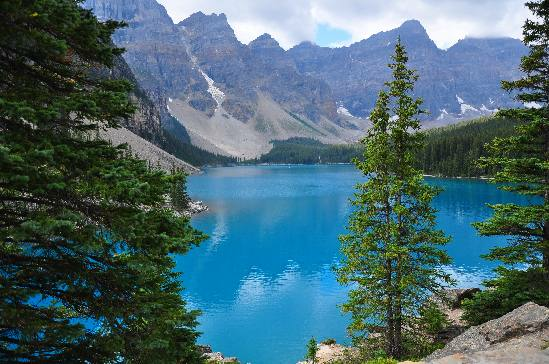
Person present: No